Katarzyna Starr

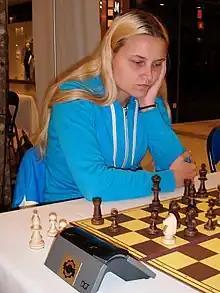
Katarzyna Starr in 2013

Katarzyna Starr (née Jurkiewicz; born 21 October 1982) is a Polish Woman FIDE Master (2021) who from 2021 representing England.